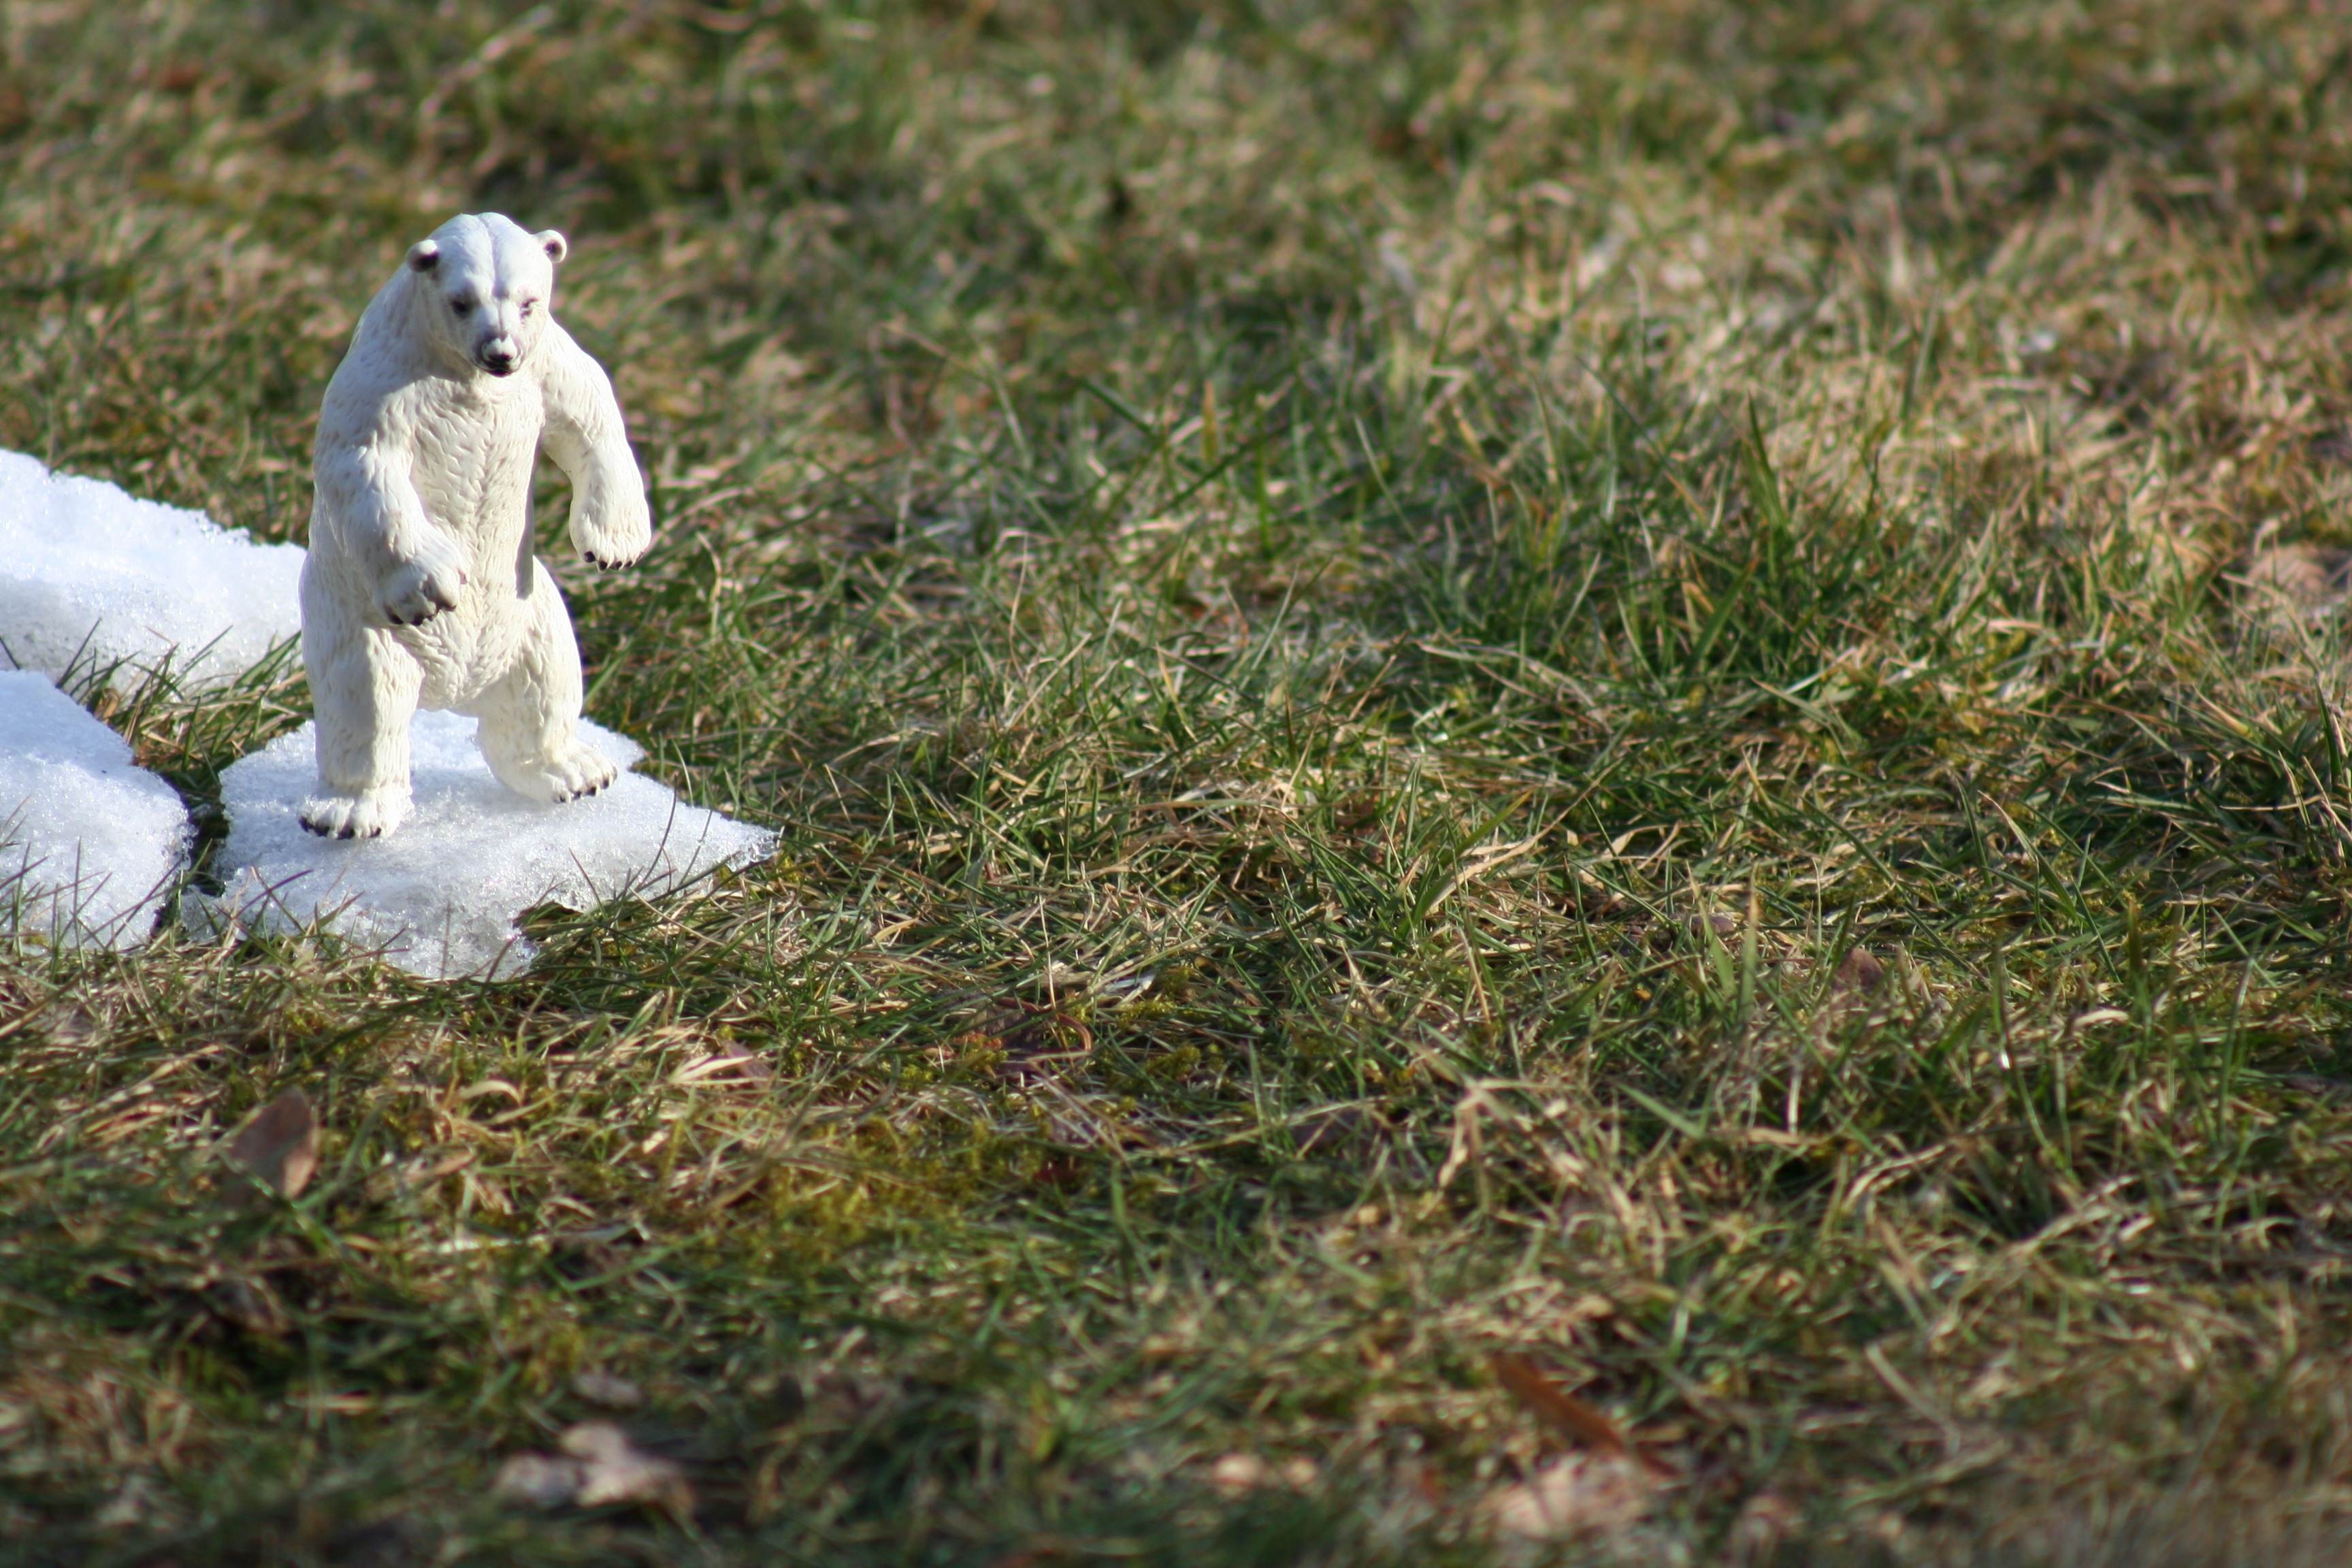
landscape, nature, grass, snow, abstract, lawn, time, dog, animal, bear, wildlife, mammal, predator, object, still life, polar bear, figure, vertebrate, climate change, dog like mammal